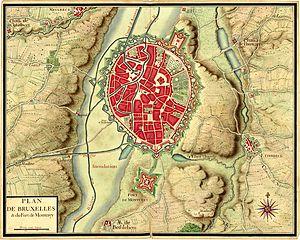
Plan de Bruxelles provenant de la collection de cartes réunies pour Louis XIV lors de la guerre de succession d'Espagne (1701-1714). Extrait du Recueil de cartes des environs de plusieurs places et de parties de France, des Pays-Bas espagnols et hollandois, d'Allemagne, d'Autriche et d'Italie.
Le bombardement de la ville de Bruxelles par les troupes françaises du roi Louis XIV, les 13, 14 et 15 août 1695, et l’incendie qui en a résulté, est la catastrophe la plus destructrice que la ville ait eu à subir au cours de son histoire.
Cet article présente les faits marquants de l’histoire de Bruxelles, la capitale de la Belgique et l’un des sièges de l’Union européenne et de plusieurs de ses institutions.